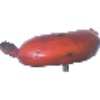
Label: red_banana